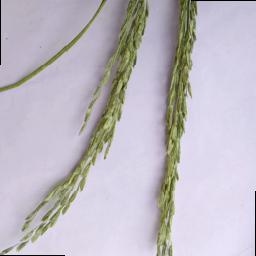
Label: Rice___Neck_Blast